Gardelegen massacre

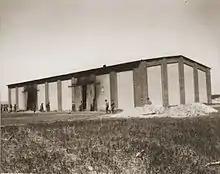
The barn set on fire in the Gardelegen Massacre

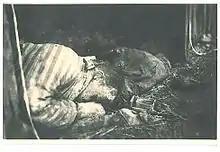
Dead victims

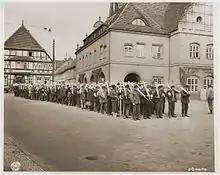
Under the direction of an American soldier, Germans from Gardelegen carry wooden crosses to the site where they were ordered to bury the bodies of concentration camp prisoners killed by the SS in a barn just outside the town

The Gardelegen massacre was a massacre perpetrated by the locals (Volkssturm, Hitlerjugend and local firefighters) of the northern German town of Gardelegen, with direction from the SS, near the end of World War II. On April 13, 1945, on the Isenschnibbe estate near the town, the troops forced over 1,000 slave laborers who were part of a transport train evacuated from the Mittelbau-Dora and Hannover-Stöcken concentration camps into a large barn, which was then set on fire.